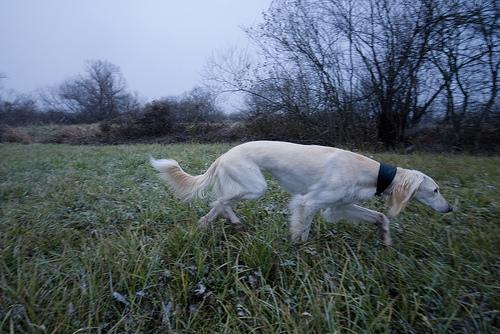
Saluki